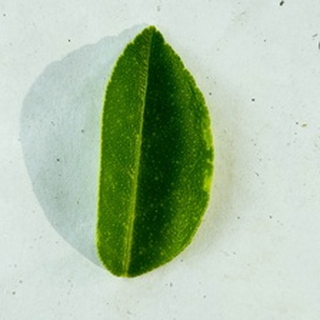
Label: healthy_lemon